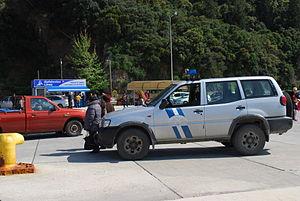
Vue de la traversée entre Kyllini (Péloponnèse) et Poros (Céphalonie, Îles Ioniennes), à bord du ""Kephalonia""."